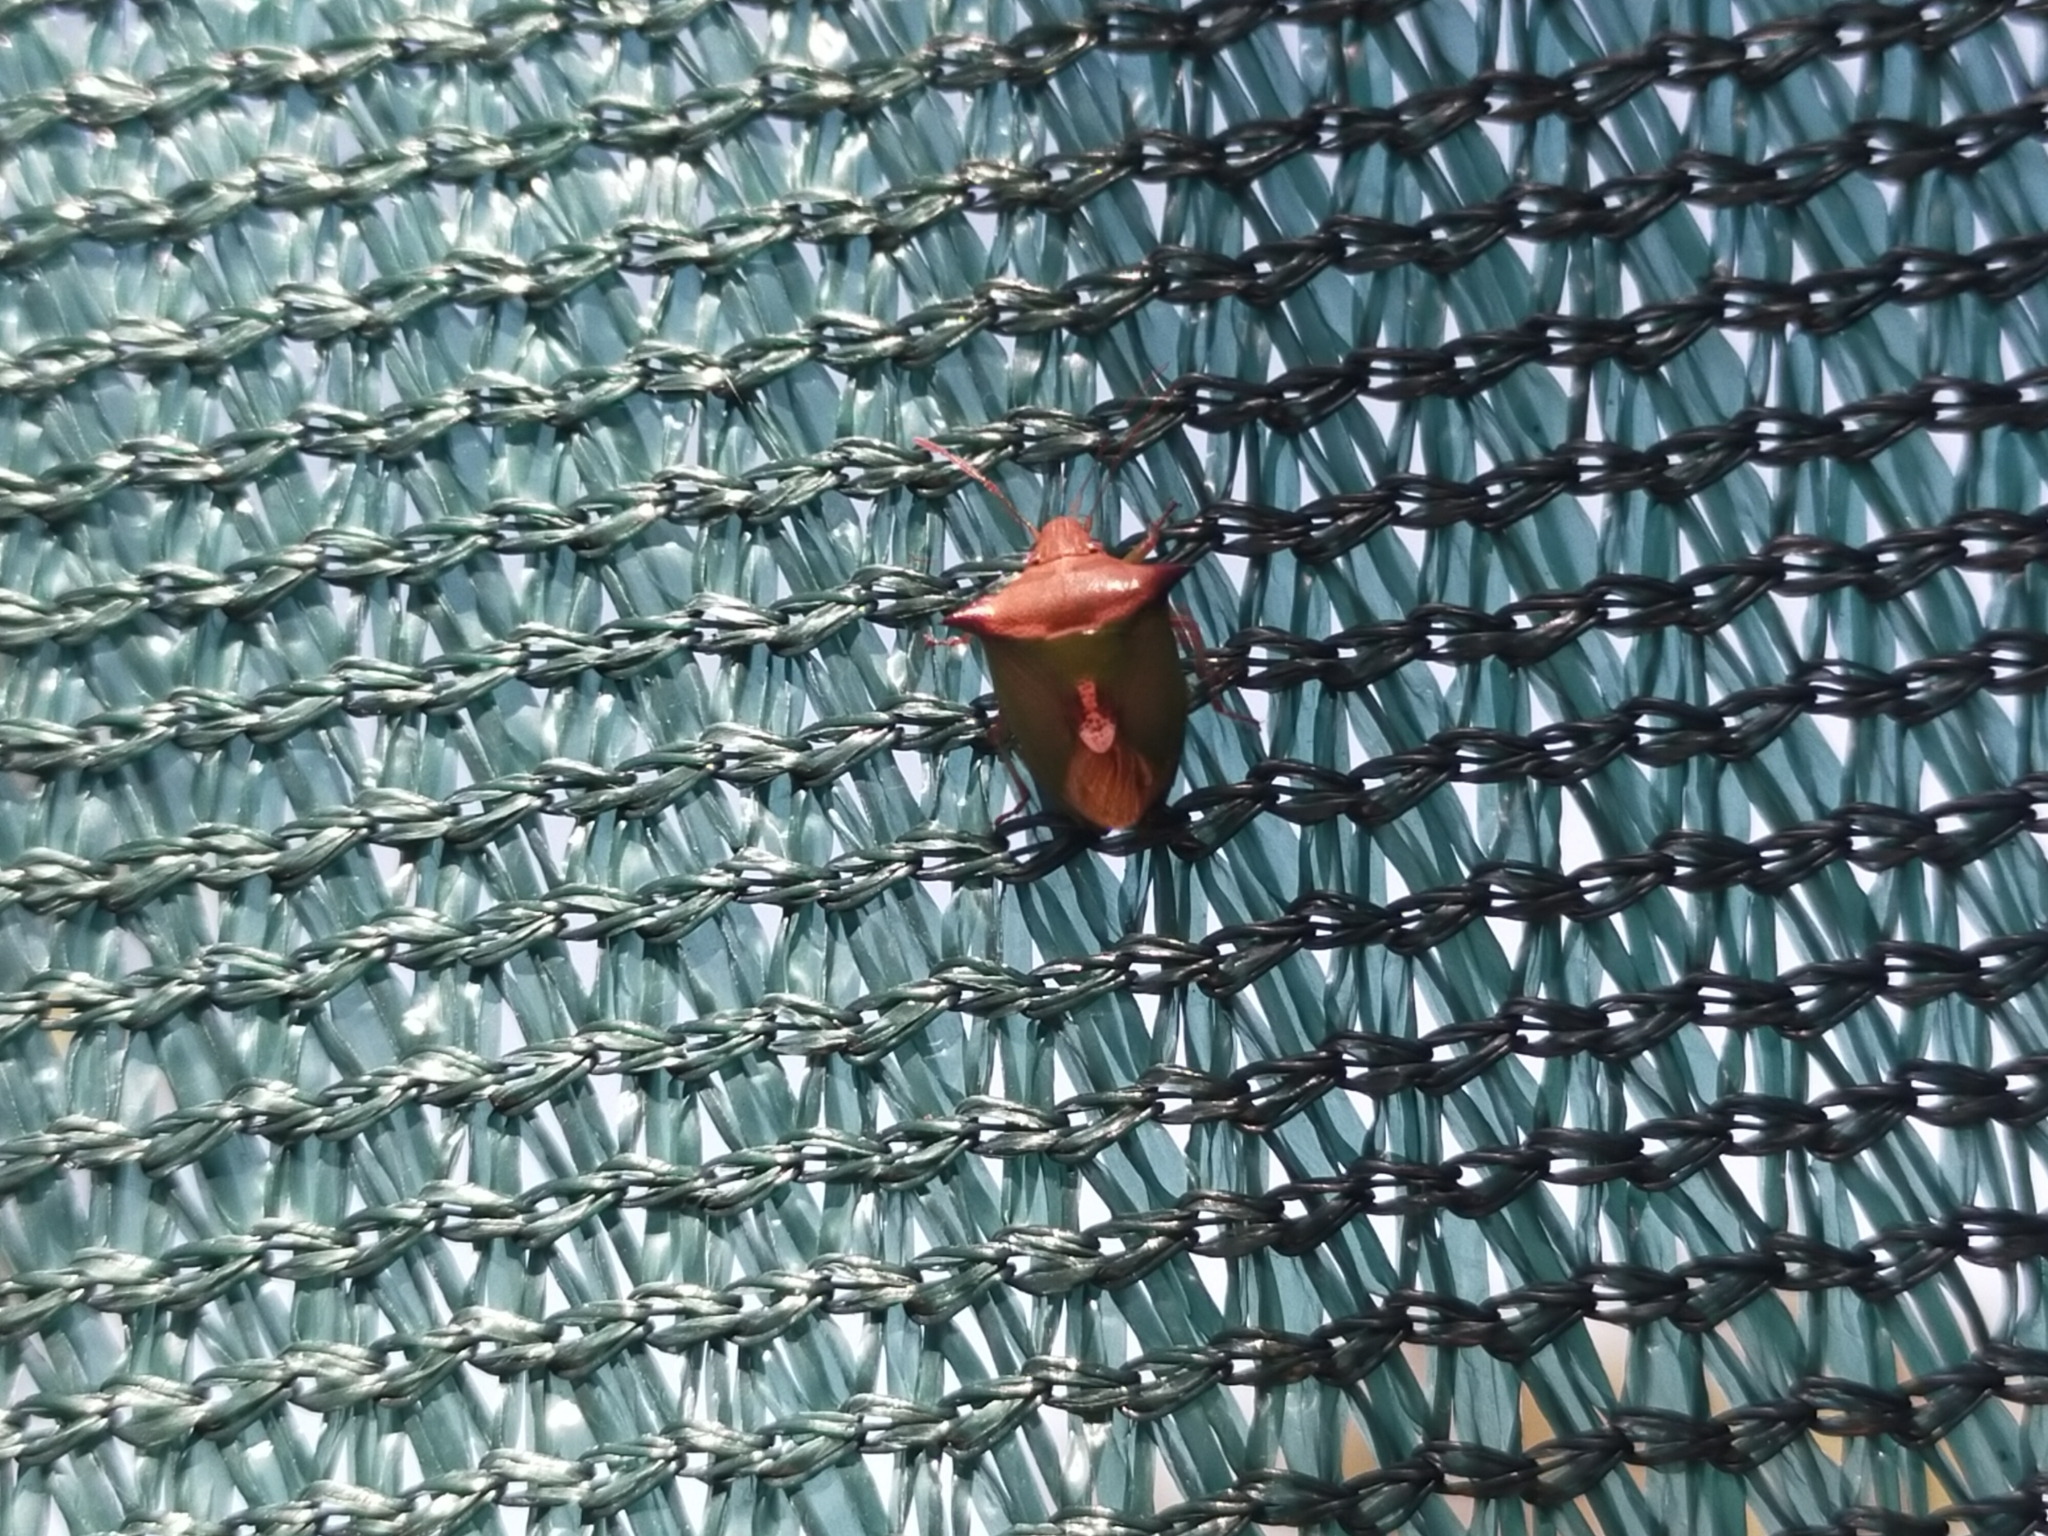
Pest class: stink_bug